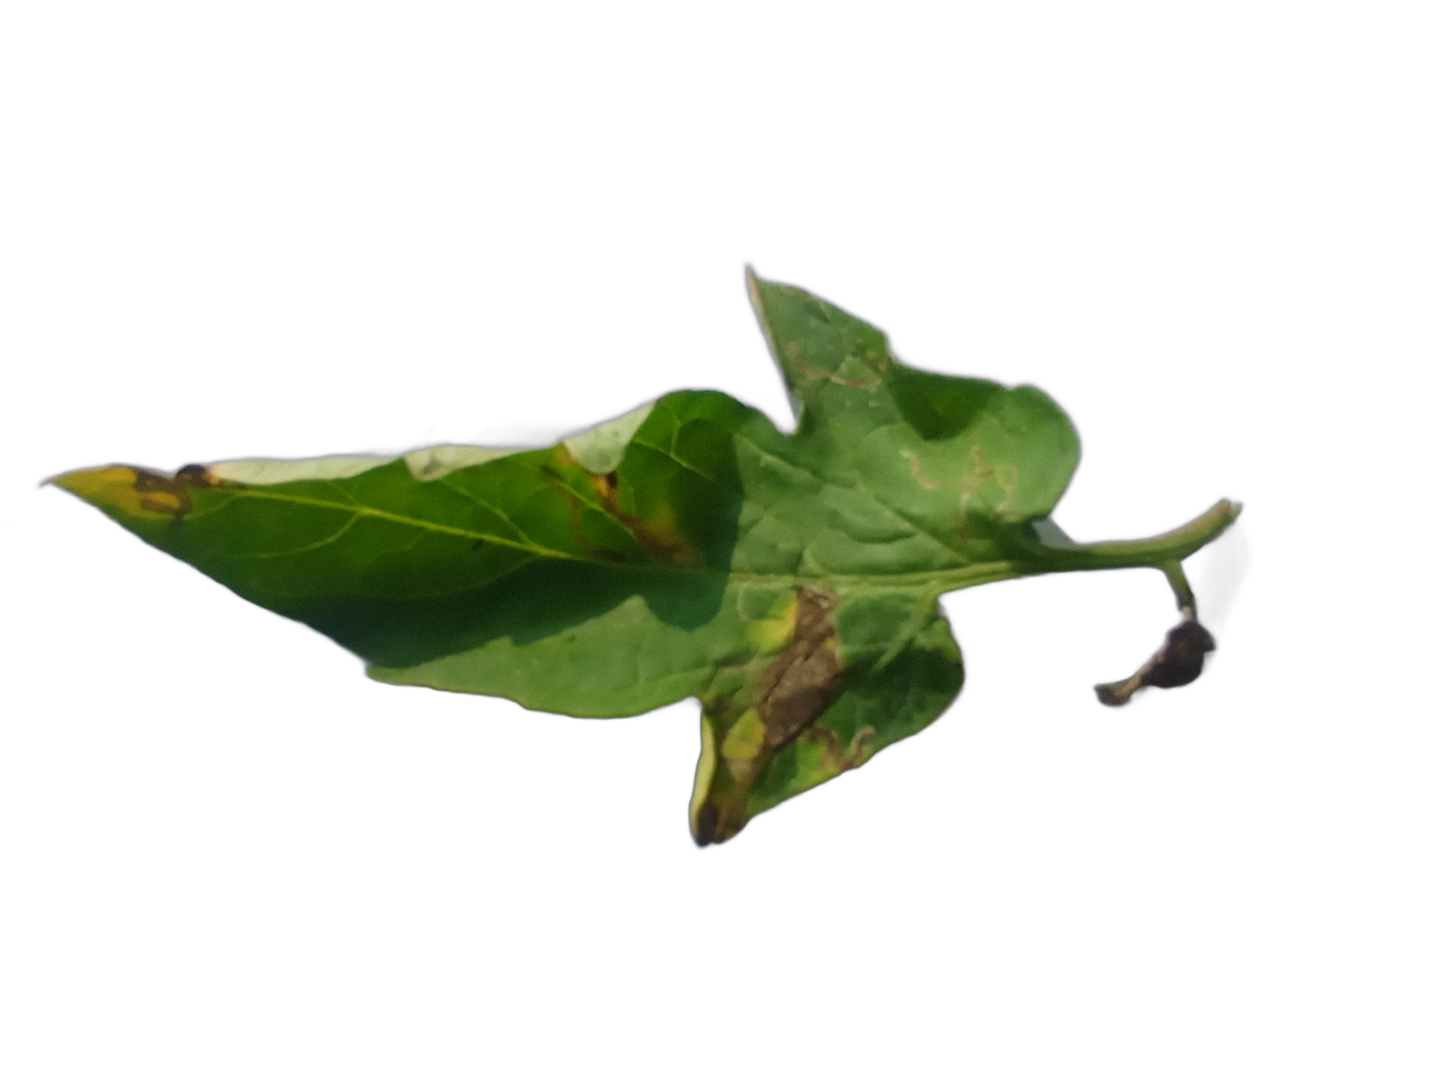
Crop: Tomato
Label: Spot